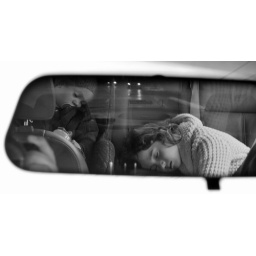
They were sooo tired, both fell asleep in the car on the way home :o)